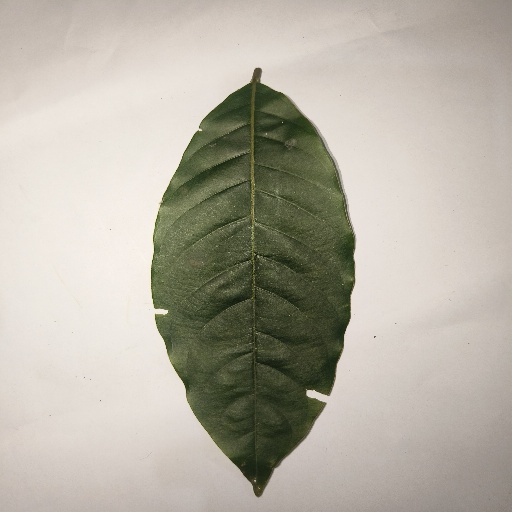
Species: HariTaki
Leaf condition: Shot Hole